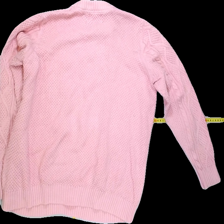
View: back
Type: Sweater
Category: Ladies
Brand: Holly and Whyte (Lindex)
Colors: Pink
Material: 100% Cott
Pattern: Plain
Cut: Regular, V-collar
Size: M
Season: All
Trend: No trend
Stains: Yes
Price range: <50
Recommended usage: Recycle